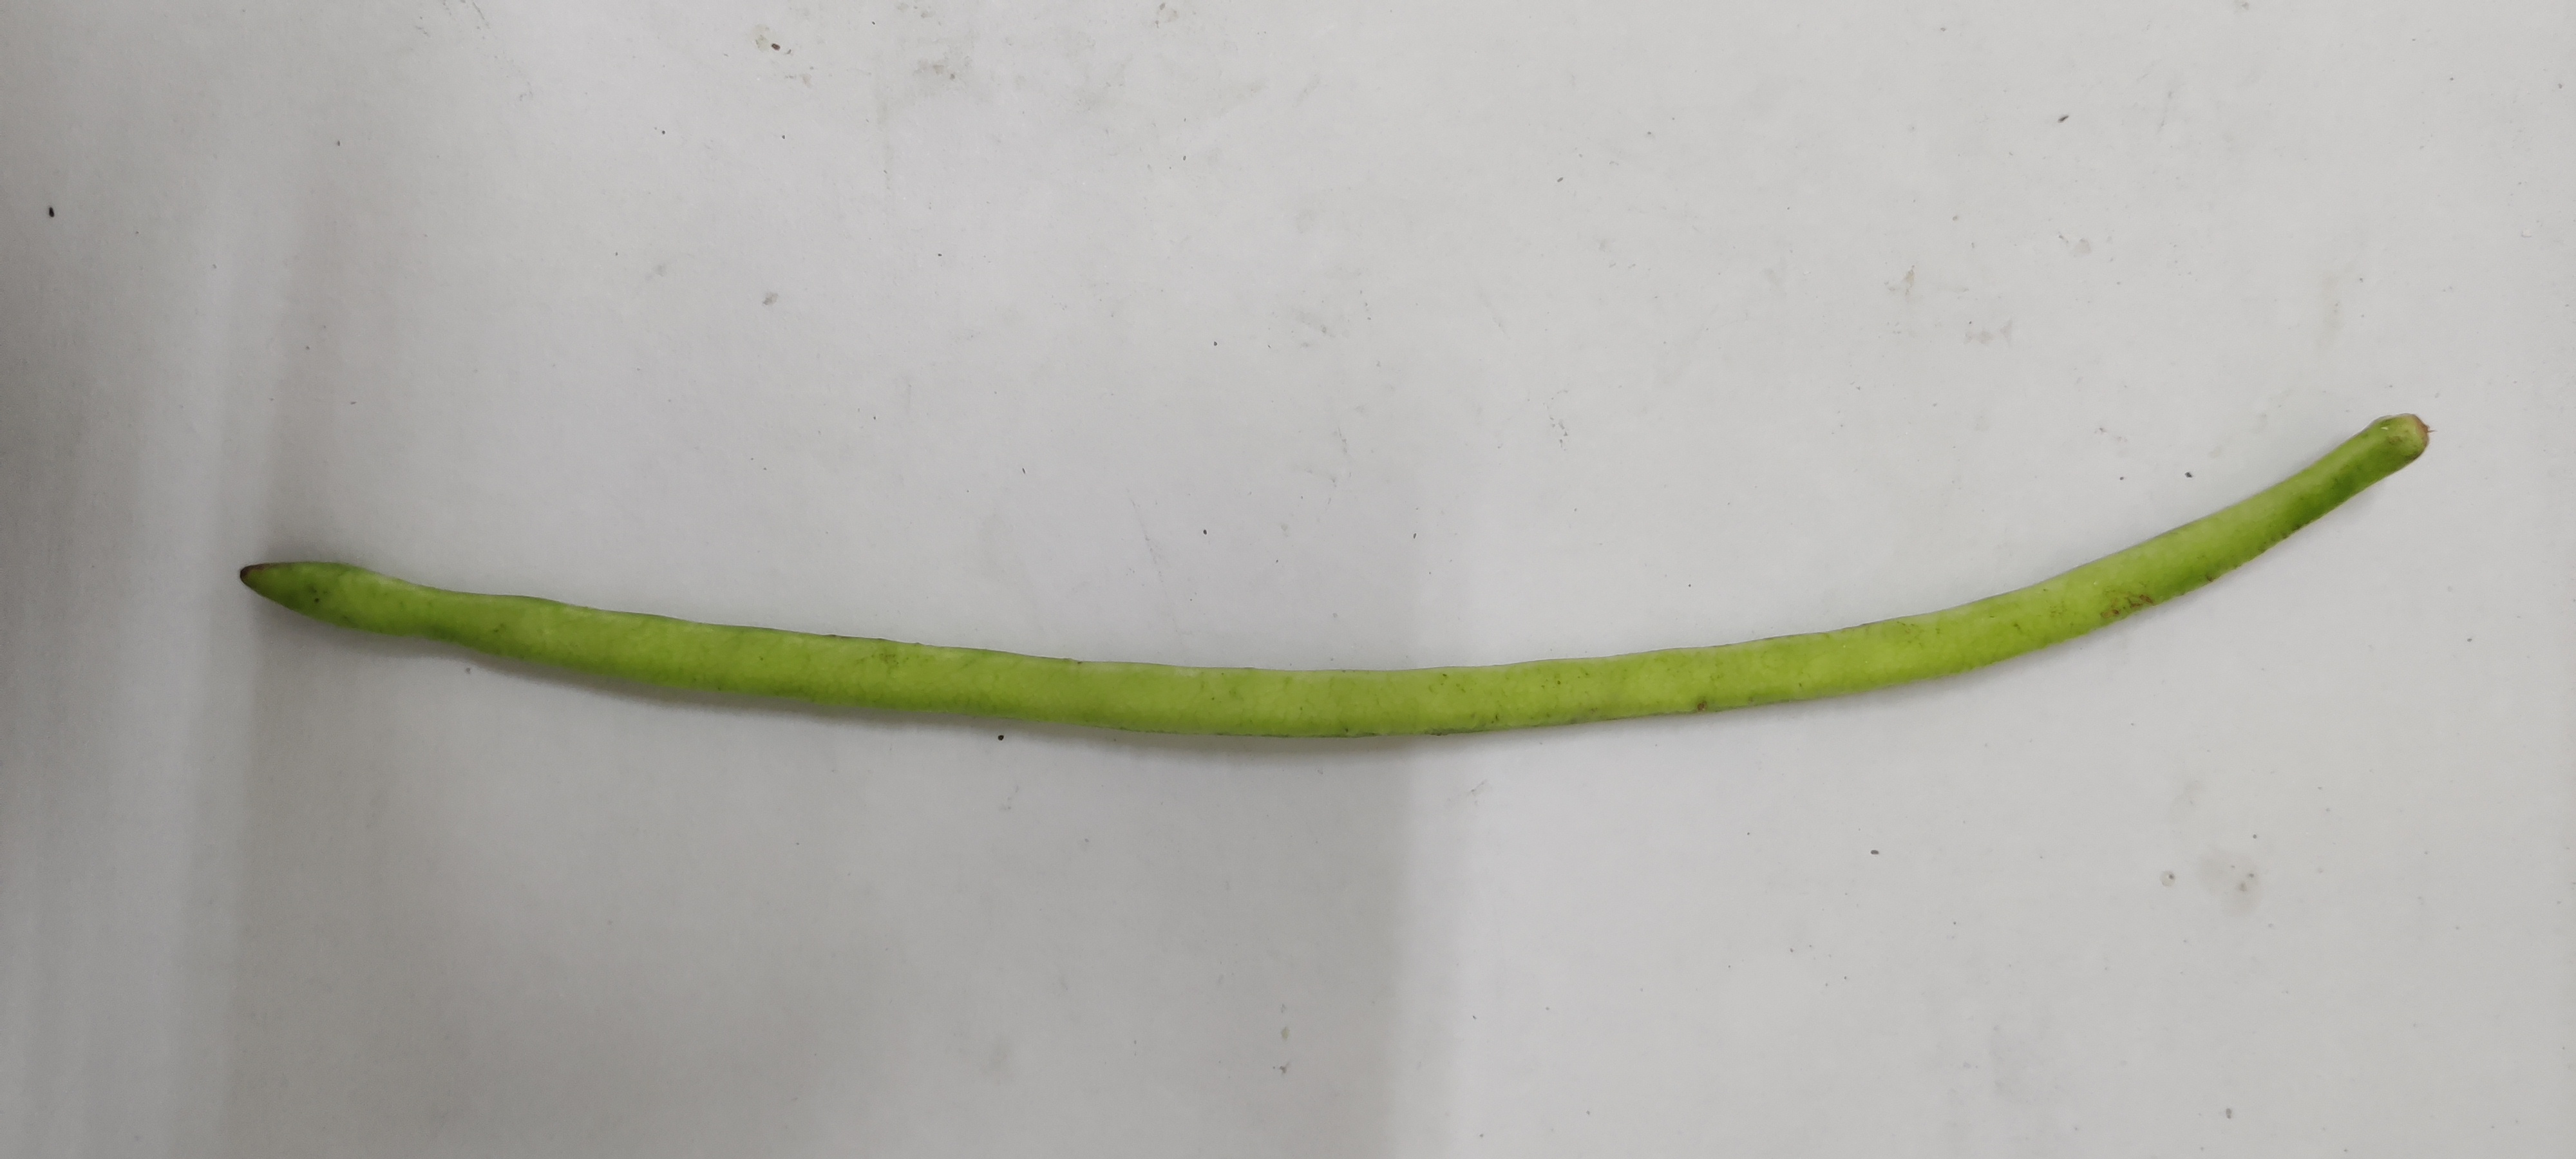
Crop: Cowpea
Condition: Fresh